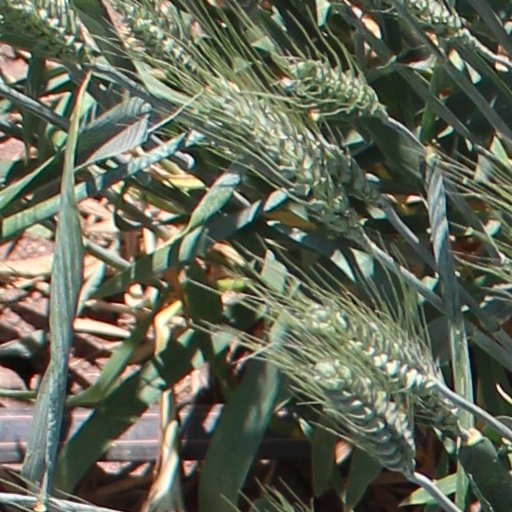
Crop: wheat